Bahrain

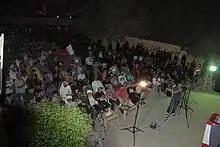
Several people held a sit-in in solidarity with human rights activist Nabeel Rajab

Bahrain has established bilateral relations with 190 countries worldwide. , Bahrain maintains a network of 25 embassies, three consulates and four permanent missions to the Arab League, United Nations and European Union respectively. Bahrain also hosts 36 embassies. America designated Bahrain a major non-NATO ally in 2001. Bahrain plays a modest, moderating role in regional politics and adheres to the views of the Arab League on Middle East peace and Palestinian rights by supporting the two state solution. Bahrain is also one of the founding members of the Gulf Cooperation Council. Relations with Iran tend to be tense as a result of a failed coup in 1981 which Bahrain blames Iran for and occasional claims of Iranian sovereignty over Bahrain by ultra-conservative elements in the Iranian public. In 2016, following the storming of the Saudi embassy in Tehran, both Saudi Arabia and Bahrain cut diplomatic relations with Iran. Bahrain and Israel established bilateral relations in 2020 under the Bahrain–Israel normalisation agreement.